Trail of Feathers

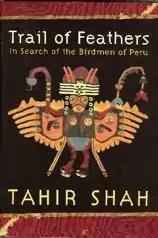
First UK edition

Trail of Feathers is a travel book by Tahir Shah, first published in the UK by Weidenfeld & Nicolson in 2001, and in the following year by Arcade Publishing New York. It is subtitled "In search of the birdmen of Peru" and is an account of two interlinked journeys. In the first Shah travels from Machu Picchu to Cusco, and then largely by public transport via Lake Titicaca and Nazca to Lima. From there he flies to Iquitos and sails up the headwaters of the Peruvian Amazon in search of the jungle-dwelling Shuar people to learn from their shamans the secret of human flight.